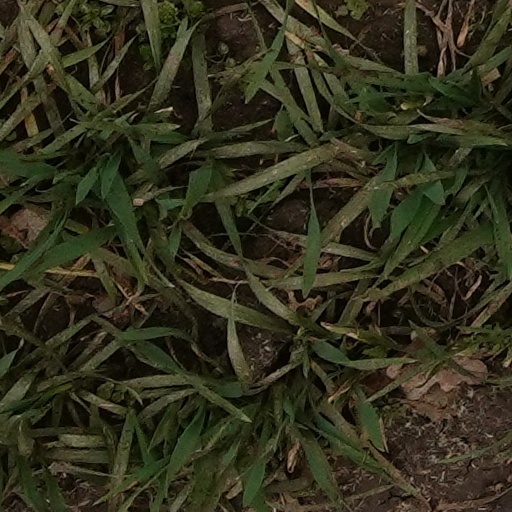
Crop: wheat